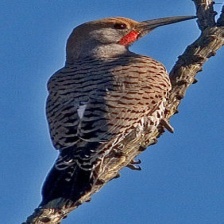
Species: GILDED FLICKER
Scientific name: COLAPTES AURATUS